Shuinan railway station

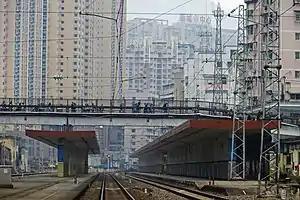

Shuinan railway station is a railway station in Yanping District, Nanping, Fujian, China. It handles freight trains, and previously handled passenger services.